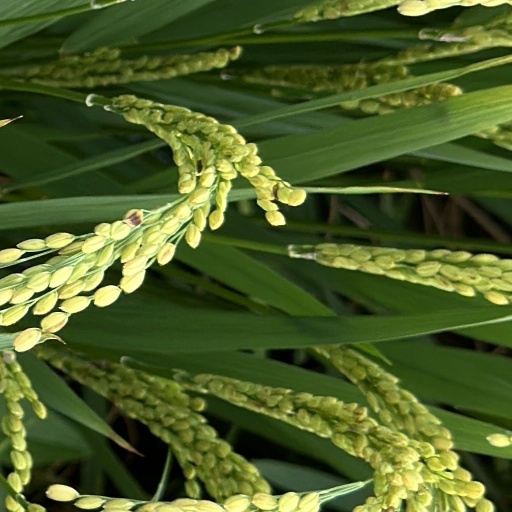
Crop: rice